Nocturnes (Chopin)

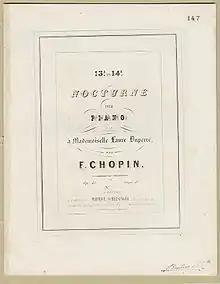
Cover page of Chopin's Nocturnes Op. 48

Frédéric Chopin wrote 21 nocturnes for solo piano between 1827 and 1846. They are generally considered among the finest short solo works for the instrument and hold an important place in contemporary concert repertoire. Although Chopin did not invent the nocturne, he popularized and expanded on it, building on the form developed by Irish composer John Field.